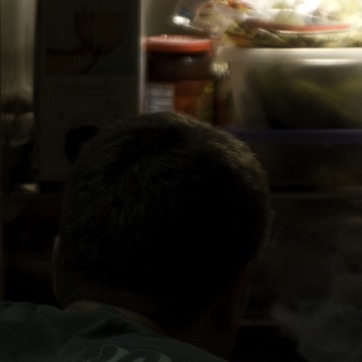
Material: hair